A Scream from Silence

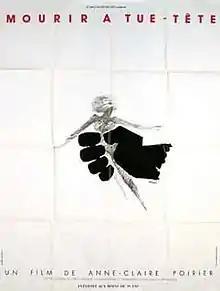
Film poster

A Scream from Silence is a 1979 Canadian drama film directed by Anne Claire Poirier and starring Julie Vincent. It competed in the Un Certain Regard section at the 1979 Cannes Film Festival. The film was selected as the Canadian entry for the Best Foreign Language Film at the 52nd Academy Awards, but was not accepted as a nominee.